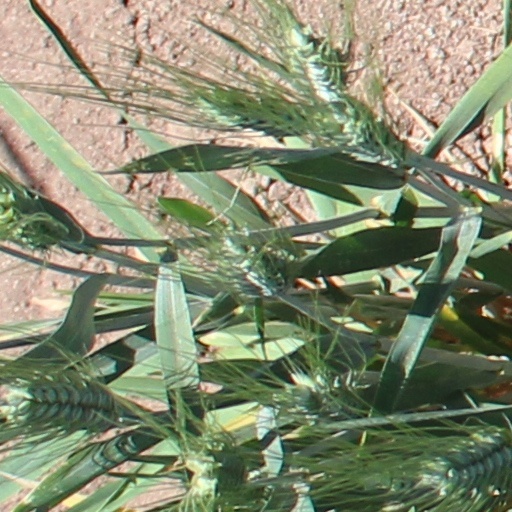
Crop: wheat